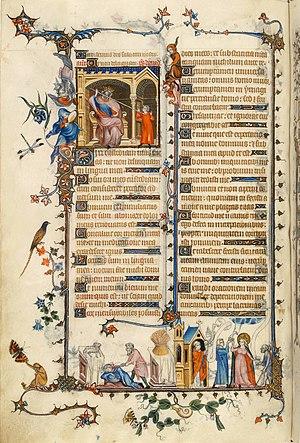
Jean Pucelle est un enlumineur français actif à Paris entre 1319 et 1334.